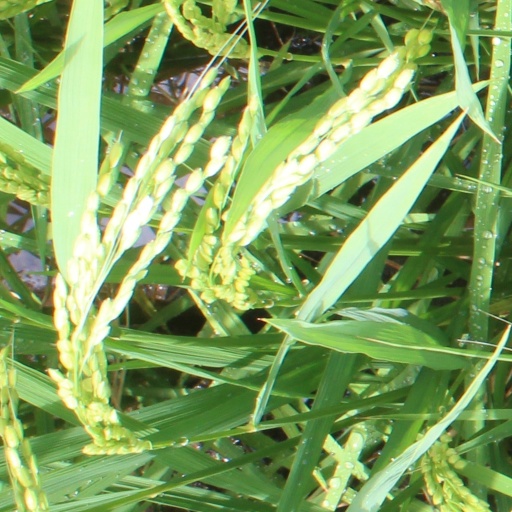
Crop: rice